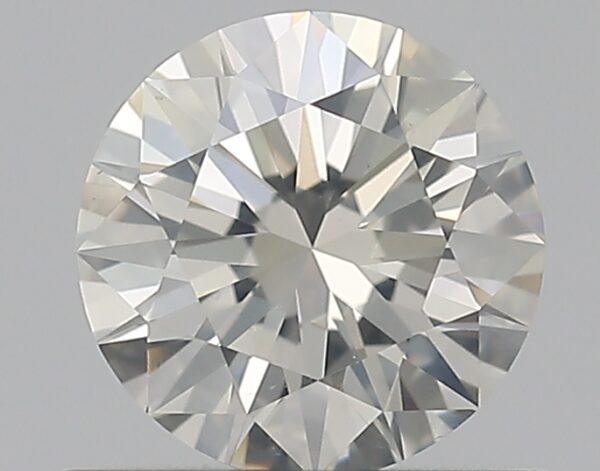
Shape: round
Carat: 0.5
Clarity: SI2
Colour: I
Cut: EX
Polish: EX
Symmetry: VG
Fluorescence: F
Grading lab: GIA
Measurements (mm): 5.12 x 5.16 x 3.13